Rolla Bigelow

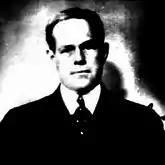
Bigelow's 1922 passport photograph

After graduating from Michigan, Bigelow became a banker in New York. As of 1911, he was employed as a banker at 49 Wall Street in New York. By 1918, he had formed Bigelow & Co., an investment banking house with offices at 25 Pine Street in New York.